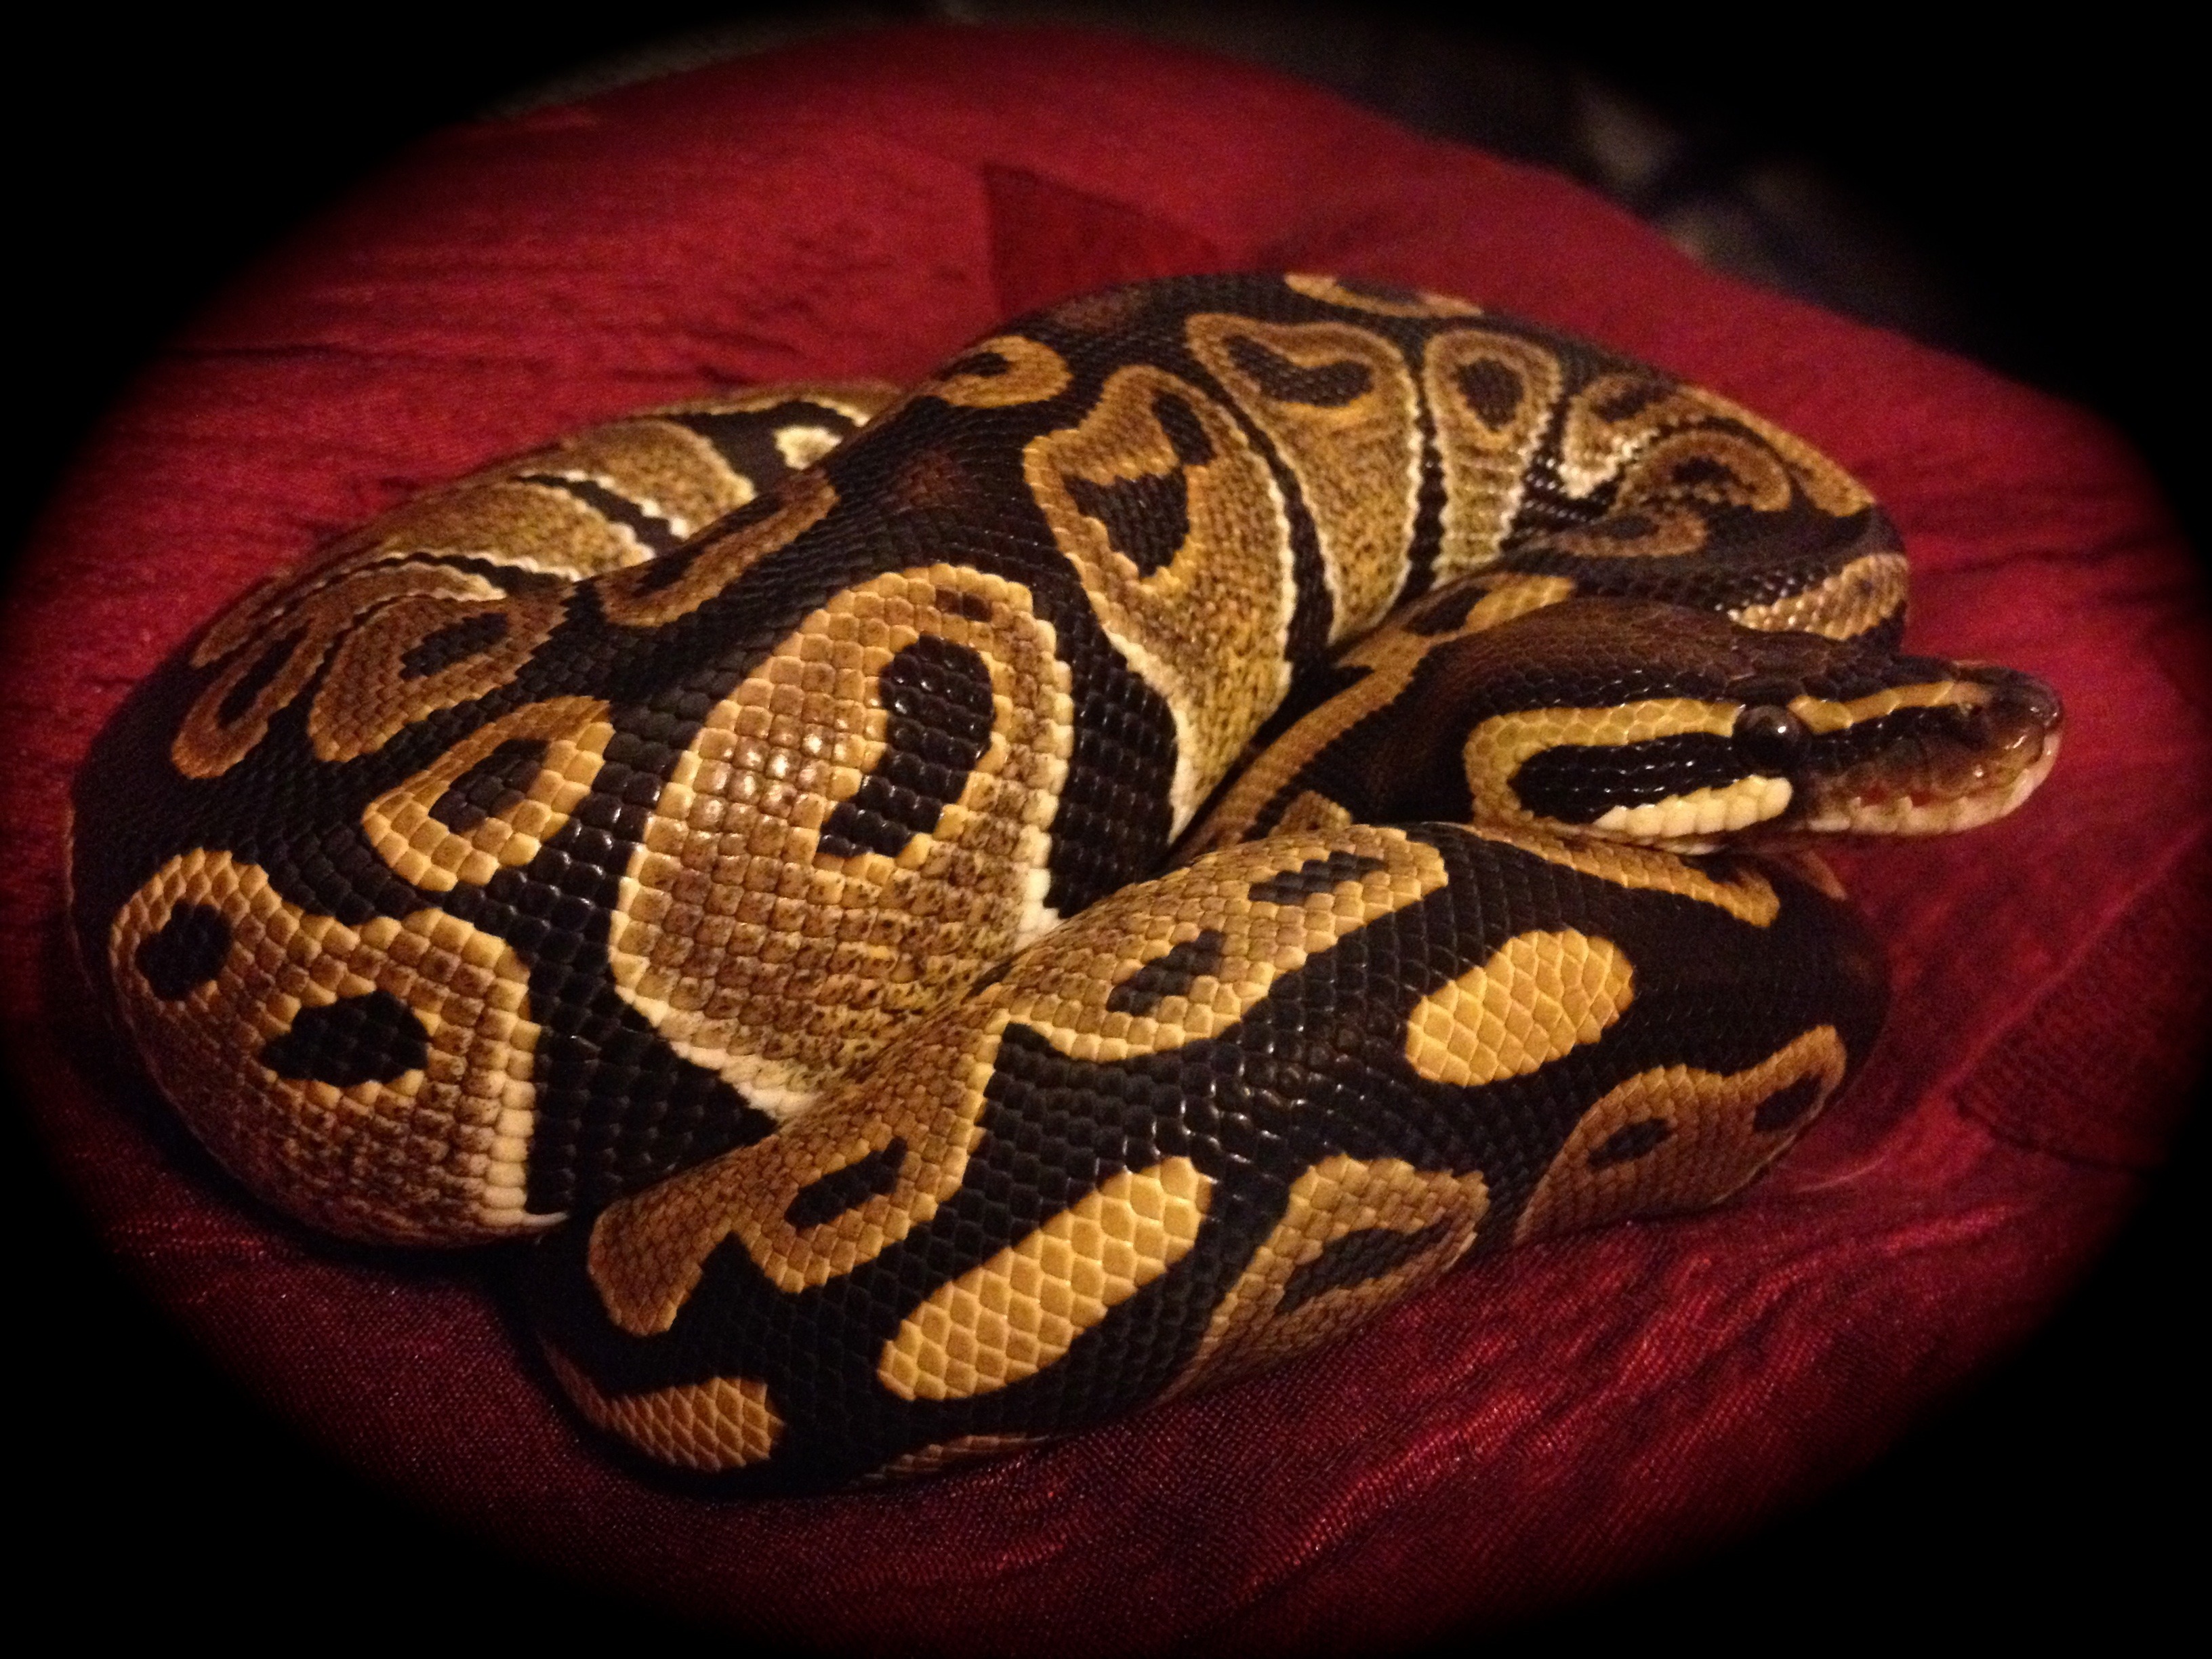
nature, wilderness, animal, wildlife, wild, environment, pattern, red, predator, reptile, outdoors, zoology, snake, organ, carving, exotic, scales, python, species, serpent, slither, normal, ball python, scaled reptile, boas